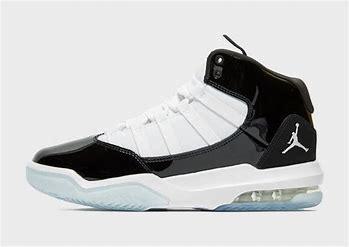
Brand: Jordan
Model: Max Aura 5